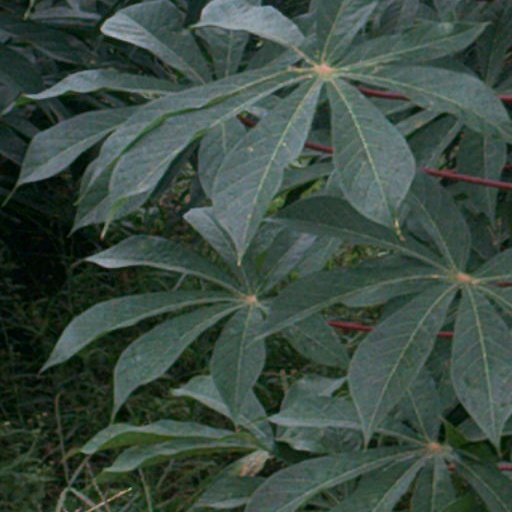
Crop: cassava